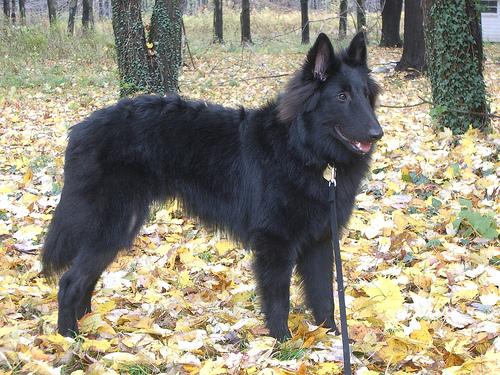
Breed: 227-n000070-groenendael